Religion and LGBTQ people

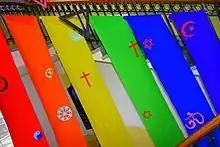
Symbols of the world's largest religions displayed on rainbow flags at the Queer Easter, Germany

The relationship between religion and lesbian, gay, bisexual, transgender and queer (LGBTQ) people can vary greatly across time and place, within and between different religions and sects, and regarding different forms of homosexuality, bisexuality, non-binary, and transgender identities. More generally, the relationship between religion and sexuality ranges widely among and within them, from giving sex and sexuality a rather negative connotation to believing that sex is the highest expression of the divine.